Caslon

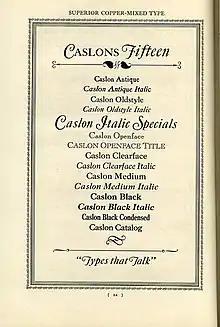
An American type foundry's family of "Caslon" types in the metal type period. Most have no connection to William Caslon's own work.

This 2006 creation by P22 is based on the pages produced by Benjamin Franklin circa 1750. It has a distressed appearance.